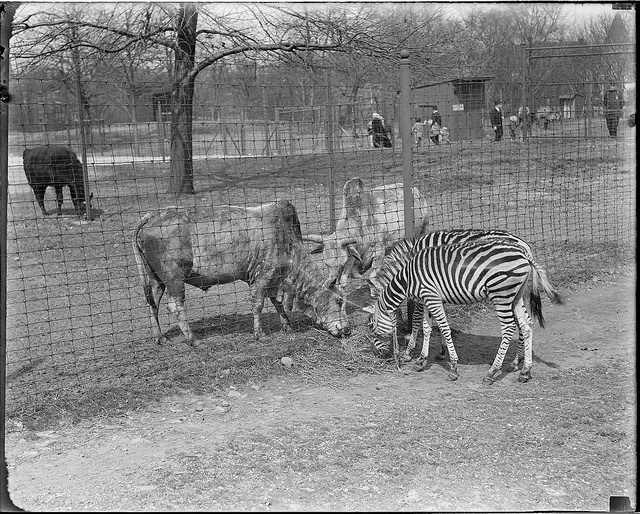
A zebra and cows eat on opposite sides of the fence.
Several African animals grazing on opposite sides of a fence.
Several animals including two zebras, feed at the same place.
A black-and-white photo of several cows and zebras grazing.
A zebra and two cows eating together on opposite sides of a wire fence.